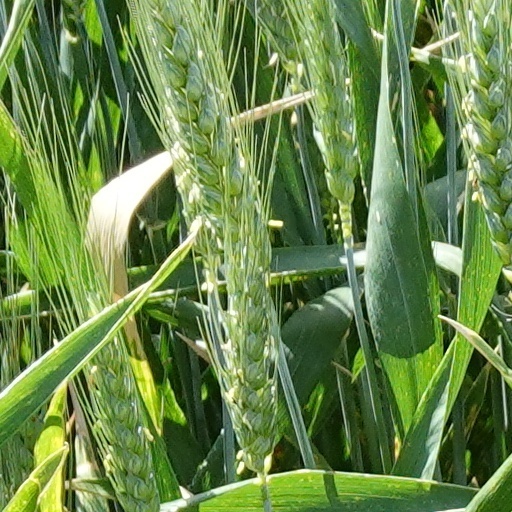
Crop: wheat